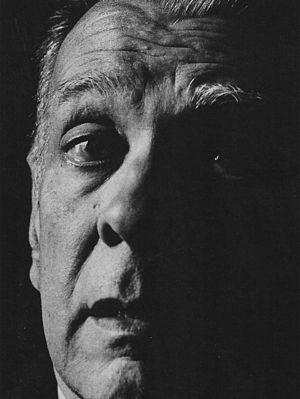
Sara Facio, née le 18 avril 1932 à San Isidro, est une photographe et portraitiste argentine.